K.Flay

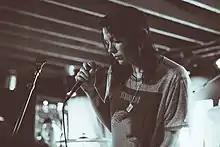
K.Flay in July 2014

In late April 2014, K.Flay announced the release of her album "Life as a Dog", by offering fans the ability to pre-order via PledgeMusic, reaching 196 percent of her initial goal. She wanted the project to be "DIY [and] self-motivated". It was recorded and produced in New York City, Los Angeles, and San Francisco, with the final mix produced at San Francisco's Different Fur.